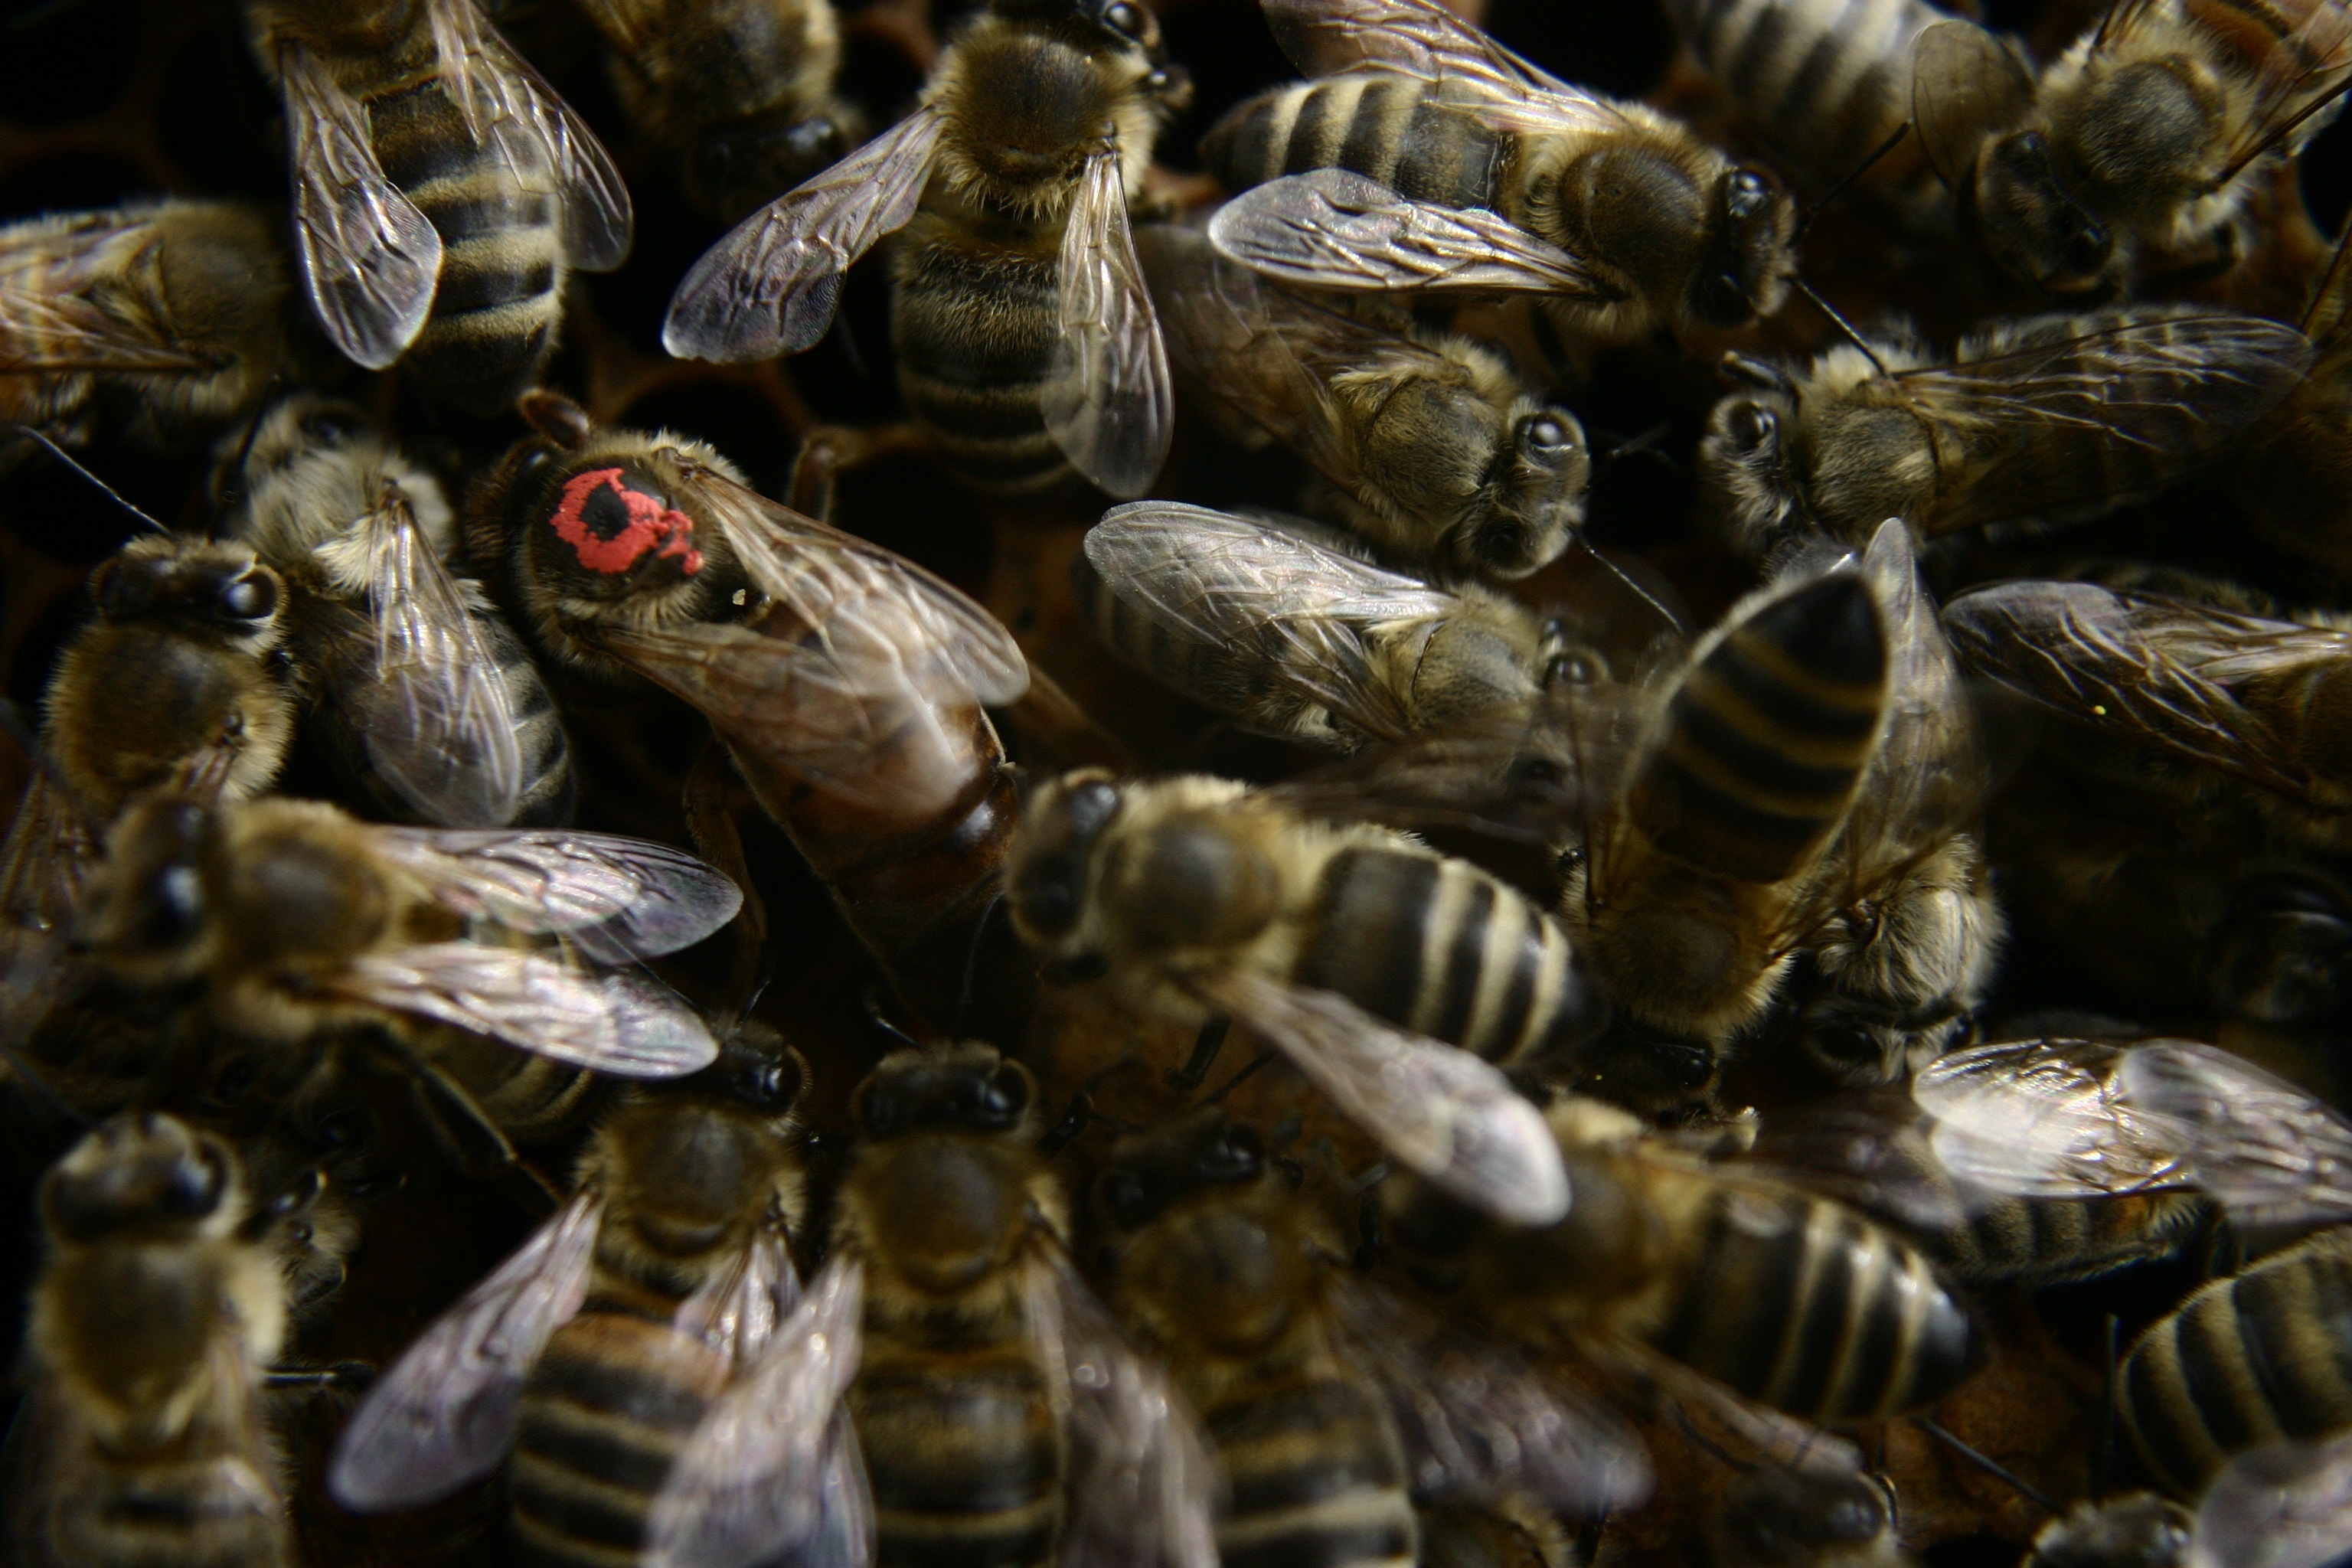
honey, insect, fauna, invertebrate, hive, queen, bee, honeycomb, bees, beehive, arthropod, honey bee, pollinator, beekeeping, queen bee, honey production, honey bees, membrane winged insect, carnica